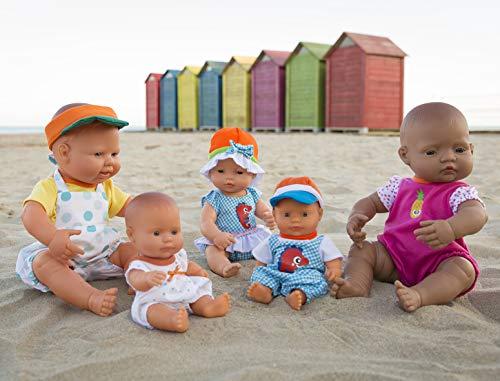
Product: Miniland 15.75'' Soft Body Baby Doll, Caucasian
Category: Toys & Games | Dolls & Accessories | Dolls
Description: Your child will love caring for Miniland's beautiful 15.75'' Soft Body Baby Doll.
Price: $27.26
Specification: ProductDimensions:16.5x3.9x8.3inches|ItemWeight:1.05pounds|ShippingWeight:1.05pounds(Viewshippingratesandpolicies)|DomesticShipping:ItemcanbeshippedwithinU.S.|InternationalShipping:ThisitemcanbeshippedtoselectcountriesoutsideoftheU.S.LearnMore|ASIN:B001AO1L8U|Itemmodelnumber:31061|Manufacturerrecommendedage:10months-6years